Vanessa Estelle Williams

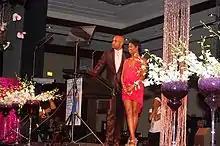
Williams with Boris Kodjoe in 2011

In 2000, Williams was cast as Maxine Chadway in the Showtime drama series "Soul Food", a continuation of the successful 1997 film of the same name. Two other leads were played by Nicole Ari Parker and Malinda Williams. In the 1997 film, Vanessa L. Williams played the leading role of Teri Joseph, and Vivica A. Fox played Maxine. For her performance, Williams won an NAACP Image Award for Outstanding Actress in a Drama Series in 2003, and received three additional nominations. The series aired to 2004 and went on to be the longest running drama with a predominantly black cast in the history of American prime-time television.